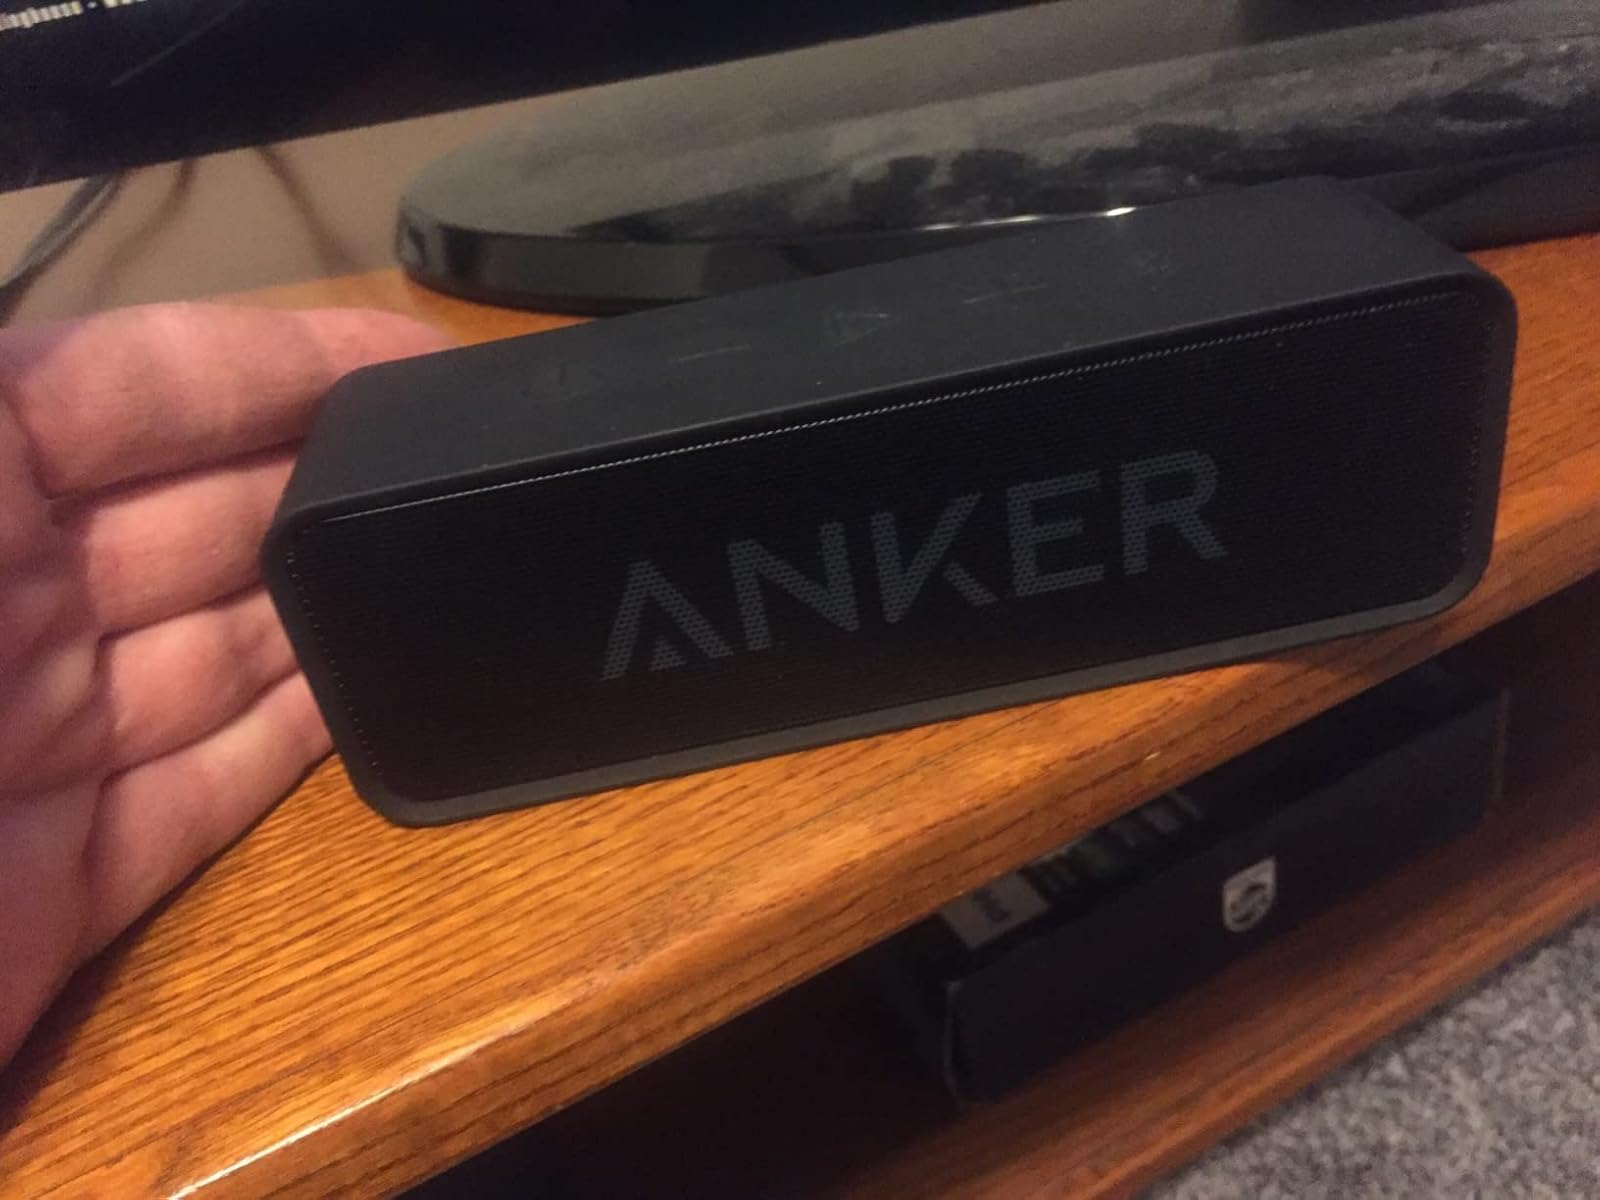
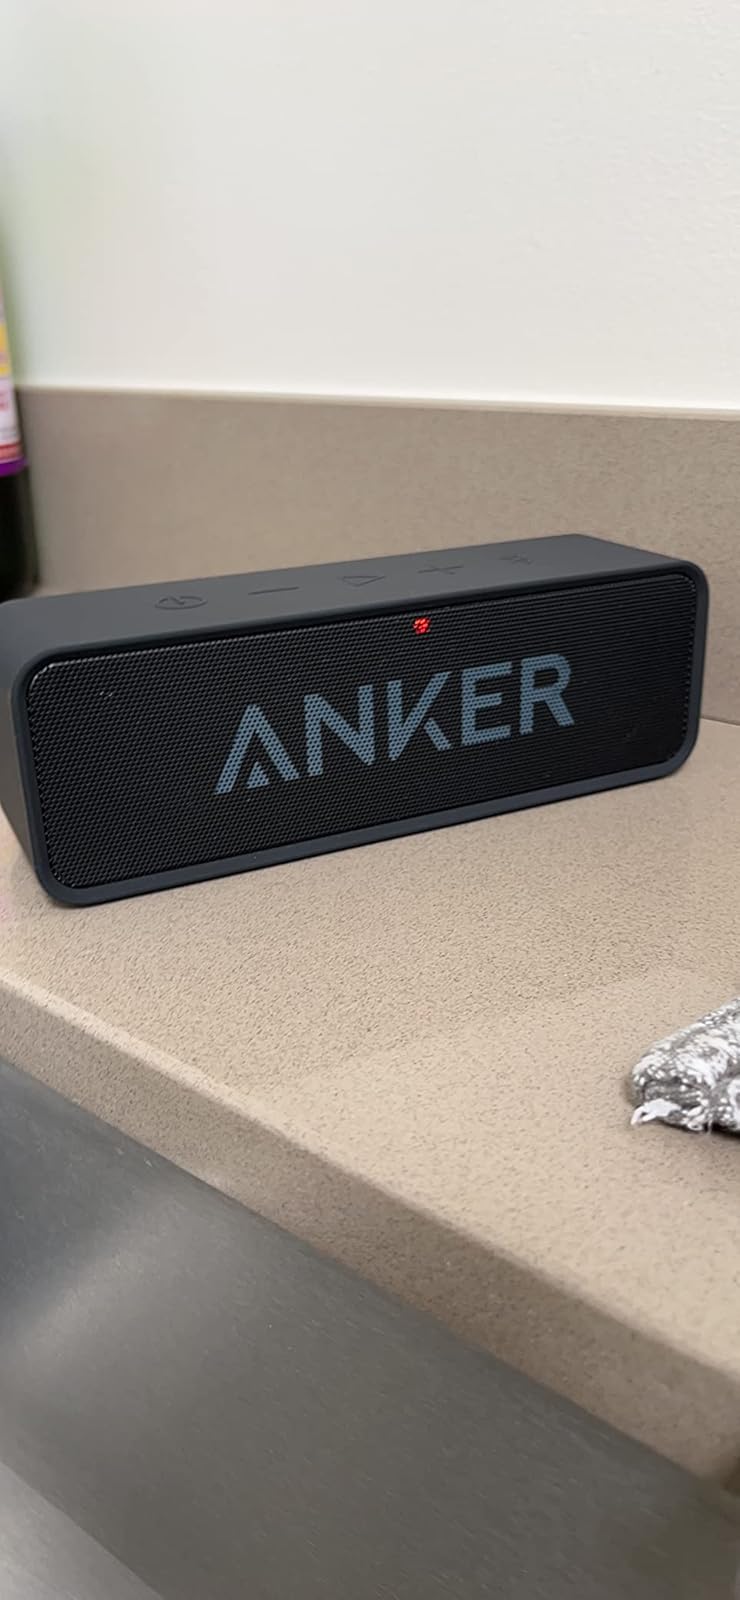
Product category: speaker
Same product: yes